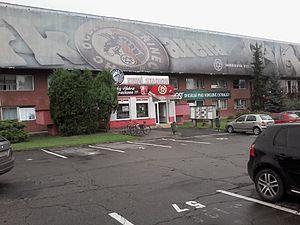
La Werk Arena est une patinoire située à Třinec, en République tchèque.